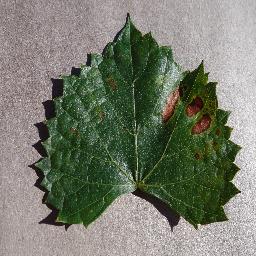
Label: Grape___Esca_(Black_Measles)